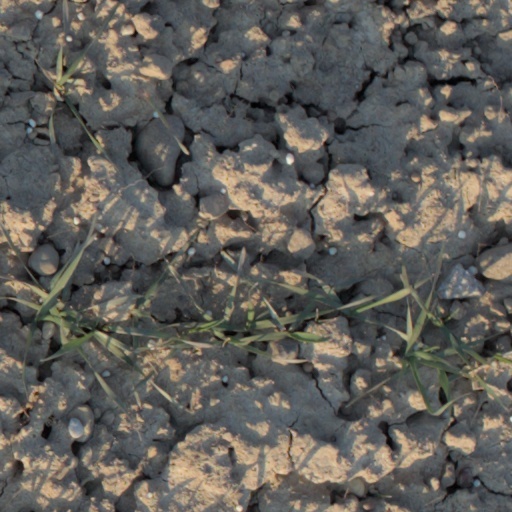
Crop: wheat